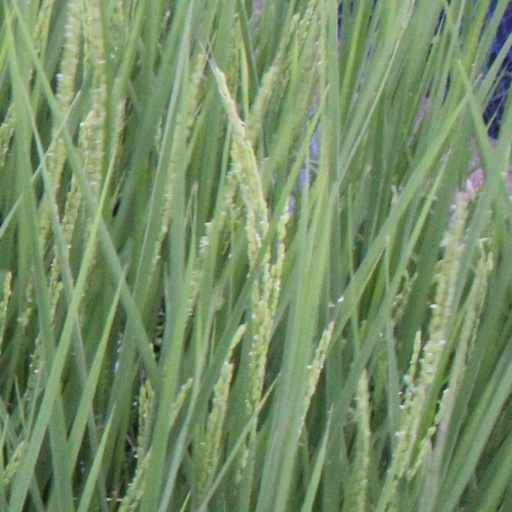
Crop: rice